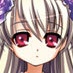
Portrait style: Anime Portrait